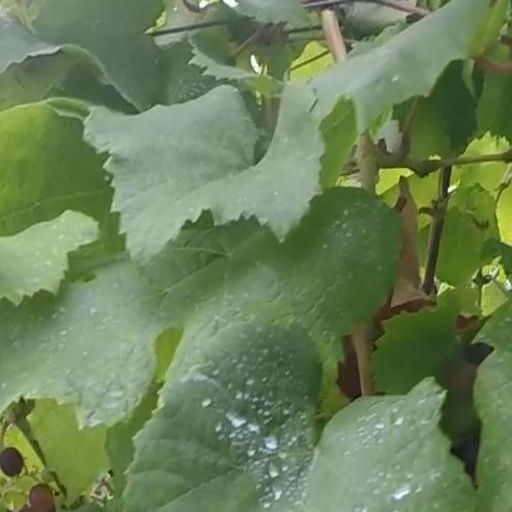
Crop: grape